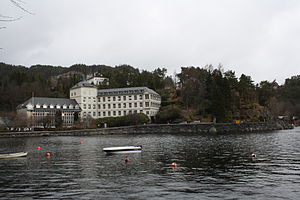
Hagavik
Hagavik er en by i Os kommune i Vestland fylke i Norge. Byen har 1.977 indbyggere. Byen ligger vest for Osøyro på den sydlige del af Bergenshalvøen. Kysthospitalet i Hagevik, der er specialhospital indenfor ortopædisk kirurgi, ligger her.